HC Dynamo Pardubice

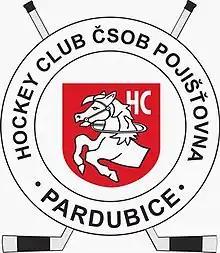
Previous logo

At the beginning of the 1991-1992 season the club changed its name to HC Pardubice. HC Pardubice entered the 1993-1994 season with a strong mixture of experienced and young players, including goaltender Radovan Biegl, who quickly became one of the best in the league. The team also boasted offensive star Richard Král who led the league with 43 goals. Also impressing was 18-year-old Milan Hejduk who was named top rookie in the Czech League. Pardubice's second-place finish helped coach Marek Sýkora earn coach of the year honors.